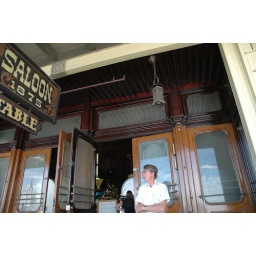
Delta Saloon, home of the world famous suicide table! Random dude standing in front. Note the church reflecting in the window.